Mumba Cave

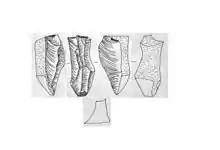
An obsidian core that has had flakes removed using bipolar percussion.

Recent archaeological experiments have confirmed that bipolar flaking, a form of lithic reduction, was used in the cave. These experiments further suggest that the site contains evidence for a transitional period between the Middle and Late Stone Age. Bipolar flaking is described as a hammer and anvil technique of stone tool production; it is an expedient process that produces significantly smaller flakes. This process has been an area of particular interest at Mumba, since there are a significant number of these smalls flakes between stratigraphic Beds VI to V and then in a plateau from Beds V to III. It is believed that the increase of bipolar reduction is a response to favorable climate change in the area, which lead to increased populations.